Visigoths

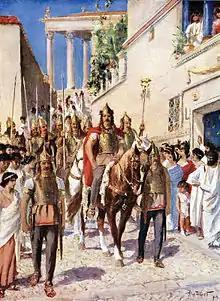
An illustration of Alaric entering Athens in 395

The new emperor, Theodosius I, made peace with the rebels, and this peace held essentially unbroken until Theodosius died in 395. In that year, the Visigoths' most famous king, Alaric I, made a bid for the throne, but controversy and intrigue erupted between the East and West, as General Stilicho tried to maintain his position in the empire. Theodosius was succeeded by his incompetent sons: Arcadius in the east and Honorius in the west. In 397, Alaric was named military commander of the eastern Illyrian prefecture by Arcadius.